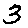
Label: 3